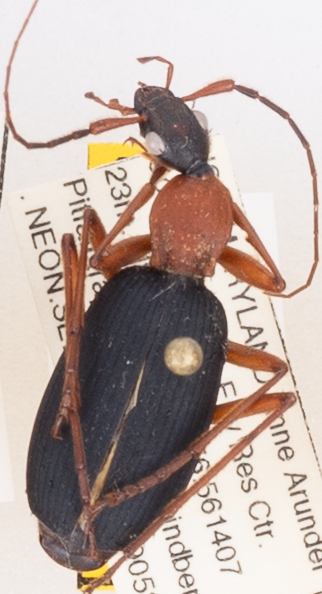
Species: Galerita bicolor
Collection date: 2019-05-30
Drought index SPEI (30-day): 1.13
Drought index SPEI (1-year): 2.09
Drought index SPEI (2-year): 1.69